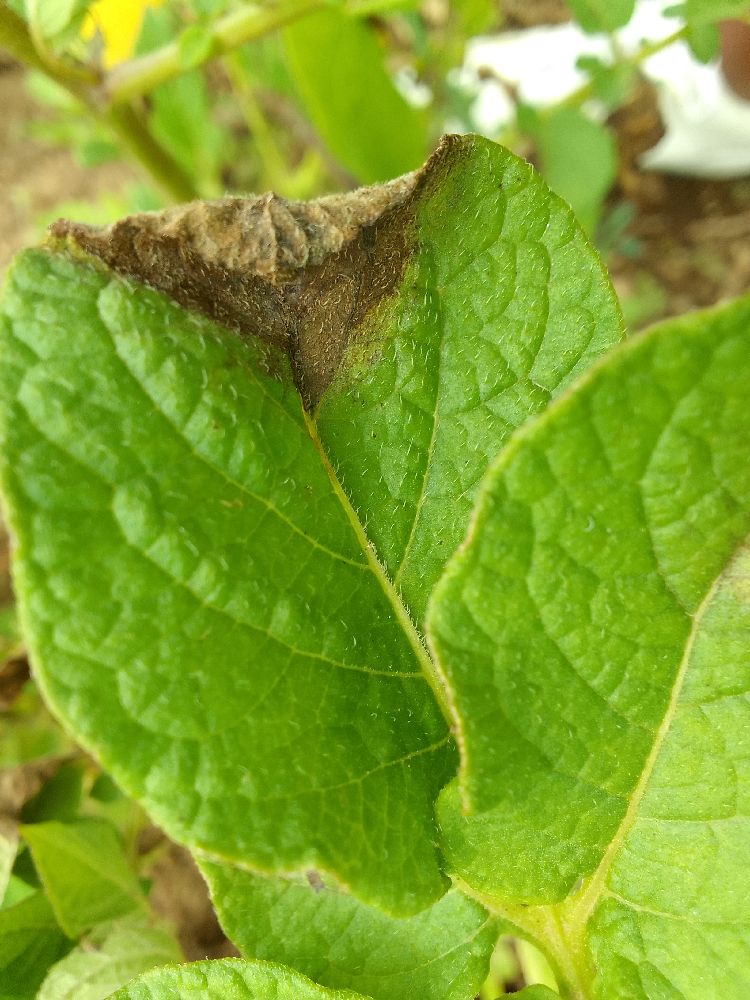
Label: Late blight